What Lies Below (film)

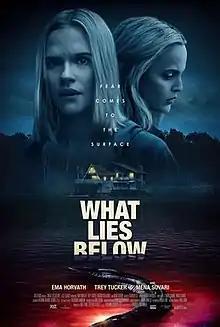
Theatrical release poster

What Lies Below is a 2020 American horror film written and directed by Braden R. Duemmler and starring Ema Horvath, Mena Suvari, and Trey Tucker.